1975 24 Hours of Le Mans

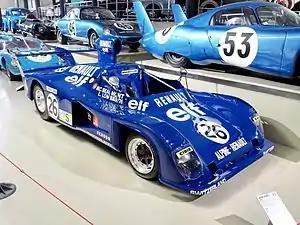
Alpine Renault A441 of Beaumont & Lombardi

The fuel-economy regulations now made S-2000 class a lot more competitive. Renault Sport had won the inaugural 1973 World Rally Championship, and was now focused on Sports-car racing. Along with its subsidiary companies Gordini (engines) and Alpine (chassis) had been working on a new sports car. For 1975, the new turbo-powered A442 made an immediate impression beating the Alfa Romeos at Mugello. However their cars were very new and proved fast but unreliable. The works team did not enter, however a non-turbo, A441 arrived in the colours of Elf Switzerland for the all-female team of Marie-Claude Beaumont and Lella Lombardi. It was the first Alpine to race at Le mans for six years. André Moynet, French war hero, politician and amateur racer, had been building his own sports car, based on a Chappe et Gesselin chassis with a 2-litre Simca-JRD engine and Porsche transmission. He gained sponsorship from Elf's competitor Esso-France, who suggested also compiling an all-female driving team. Moynet hired Michèle Mouton, Christine Dacremont and Marianne Hoepfner for his car.